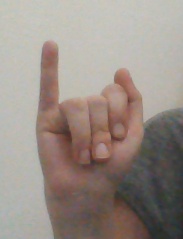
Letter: meem